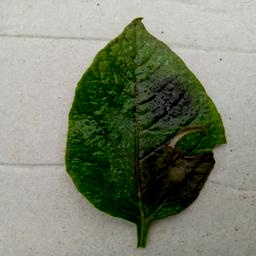
Etiqueta: Late Blight